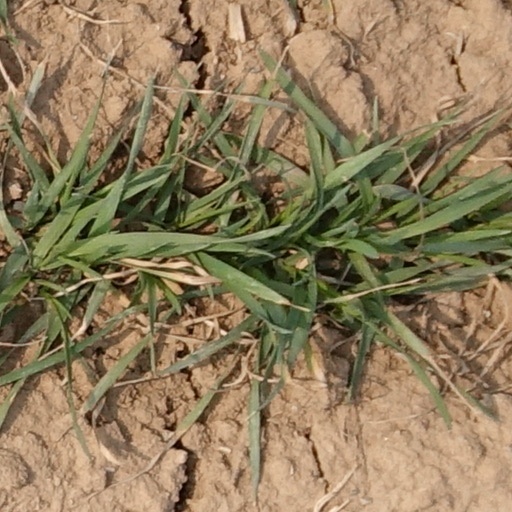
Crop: wheat